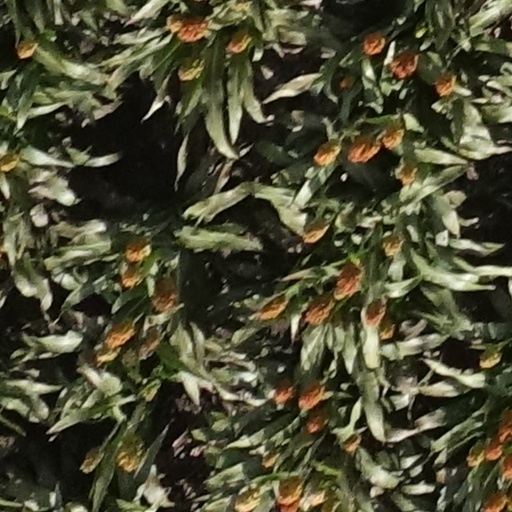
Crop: sorghum